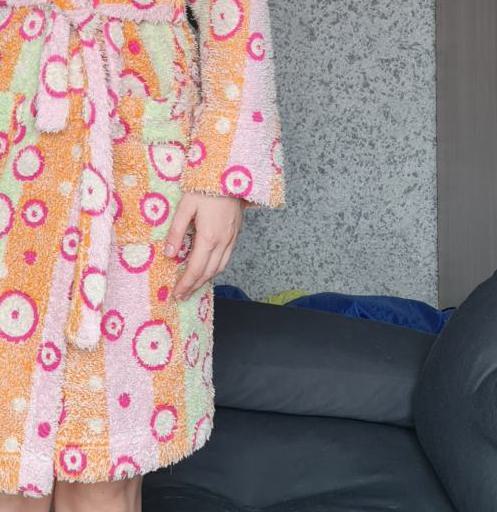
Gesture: no_gesture